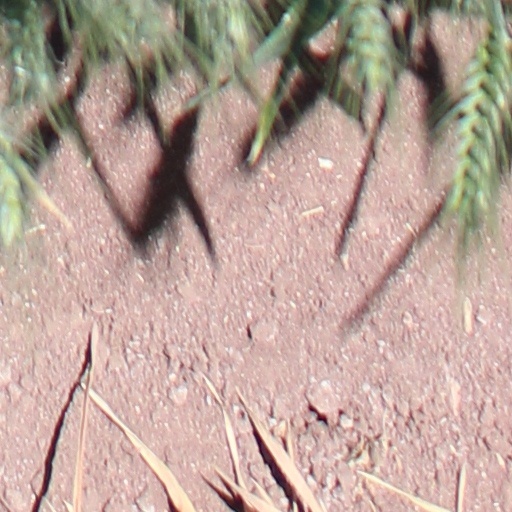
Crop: wheat